Masashi Fujimoto

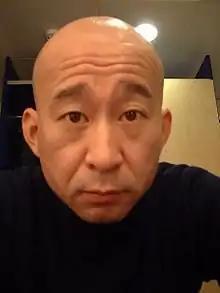
Masashi Fujimoto in 2001

is a Japanese actor, singer, musician, and entertainer who lives in London, UK. He was born in Hiroshima in 1963, and graduated in music from Kunitachi College of Music in Tokyo in 1985. He joined Nikikai Opera in 1988. He moved to Italy in 1992, then to the UK in 1995.